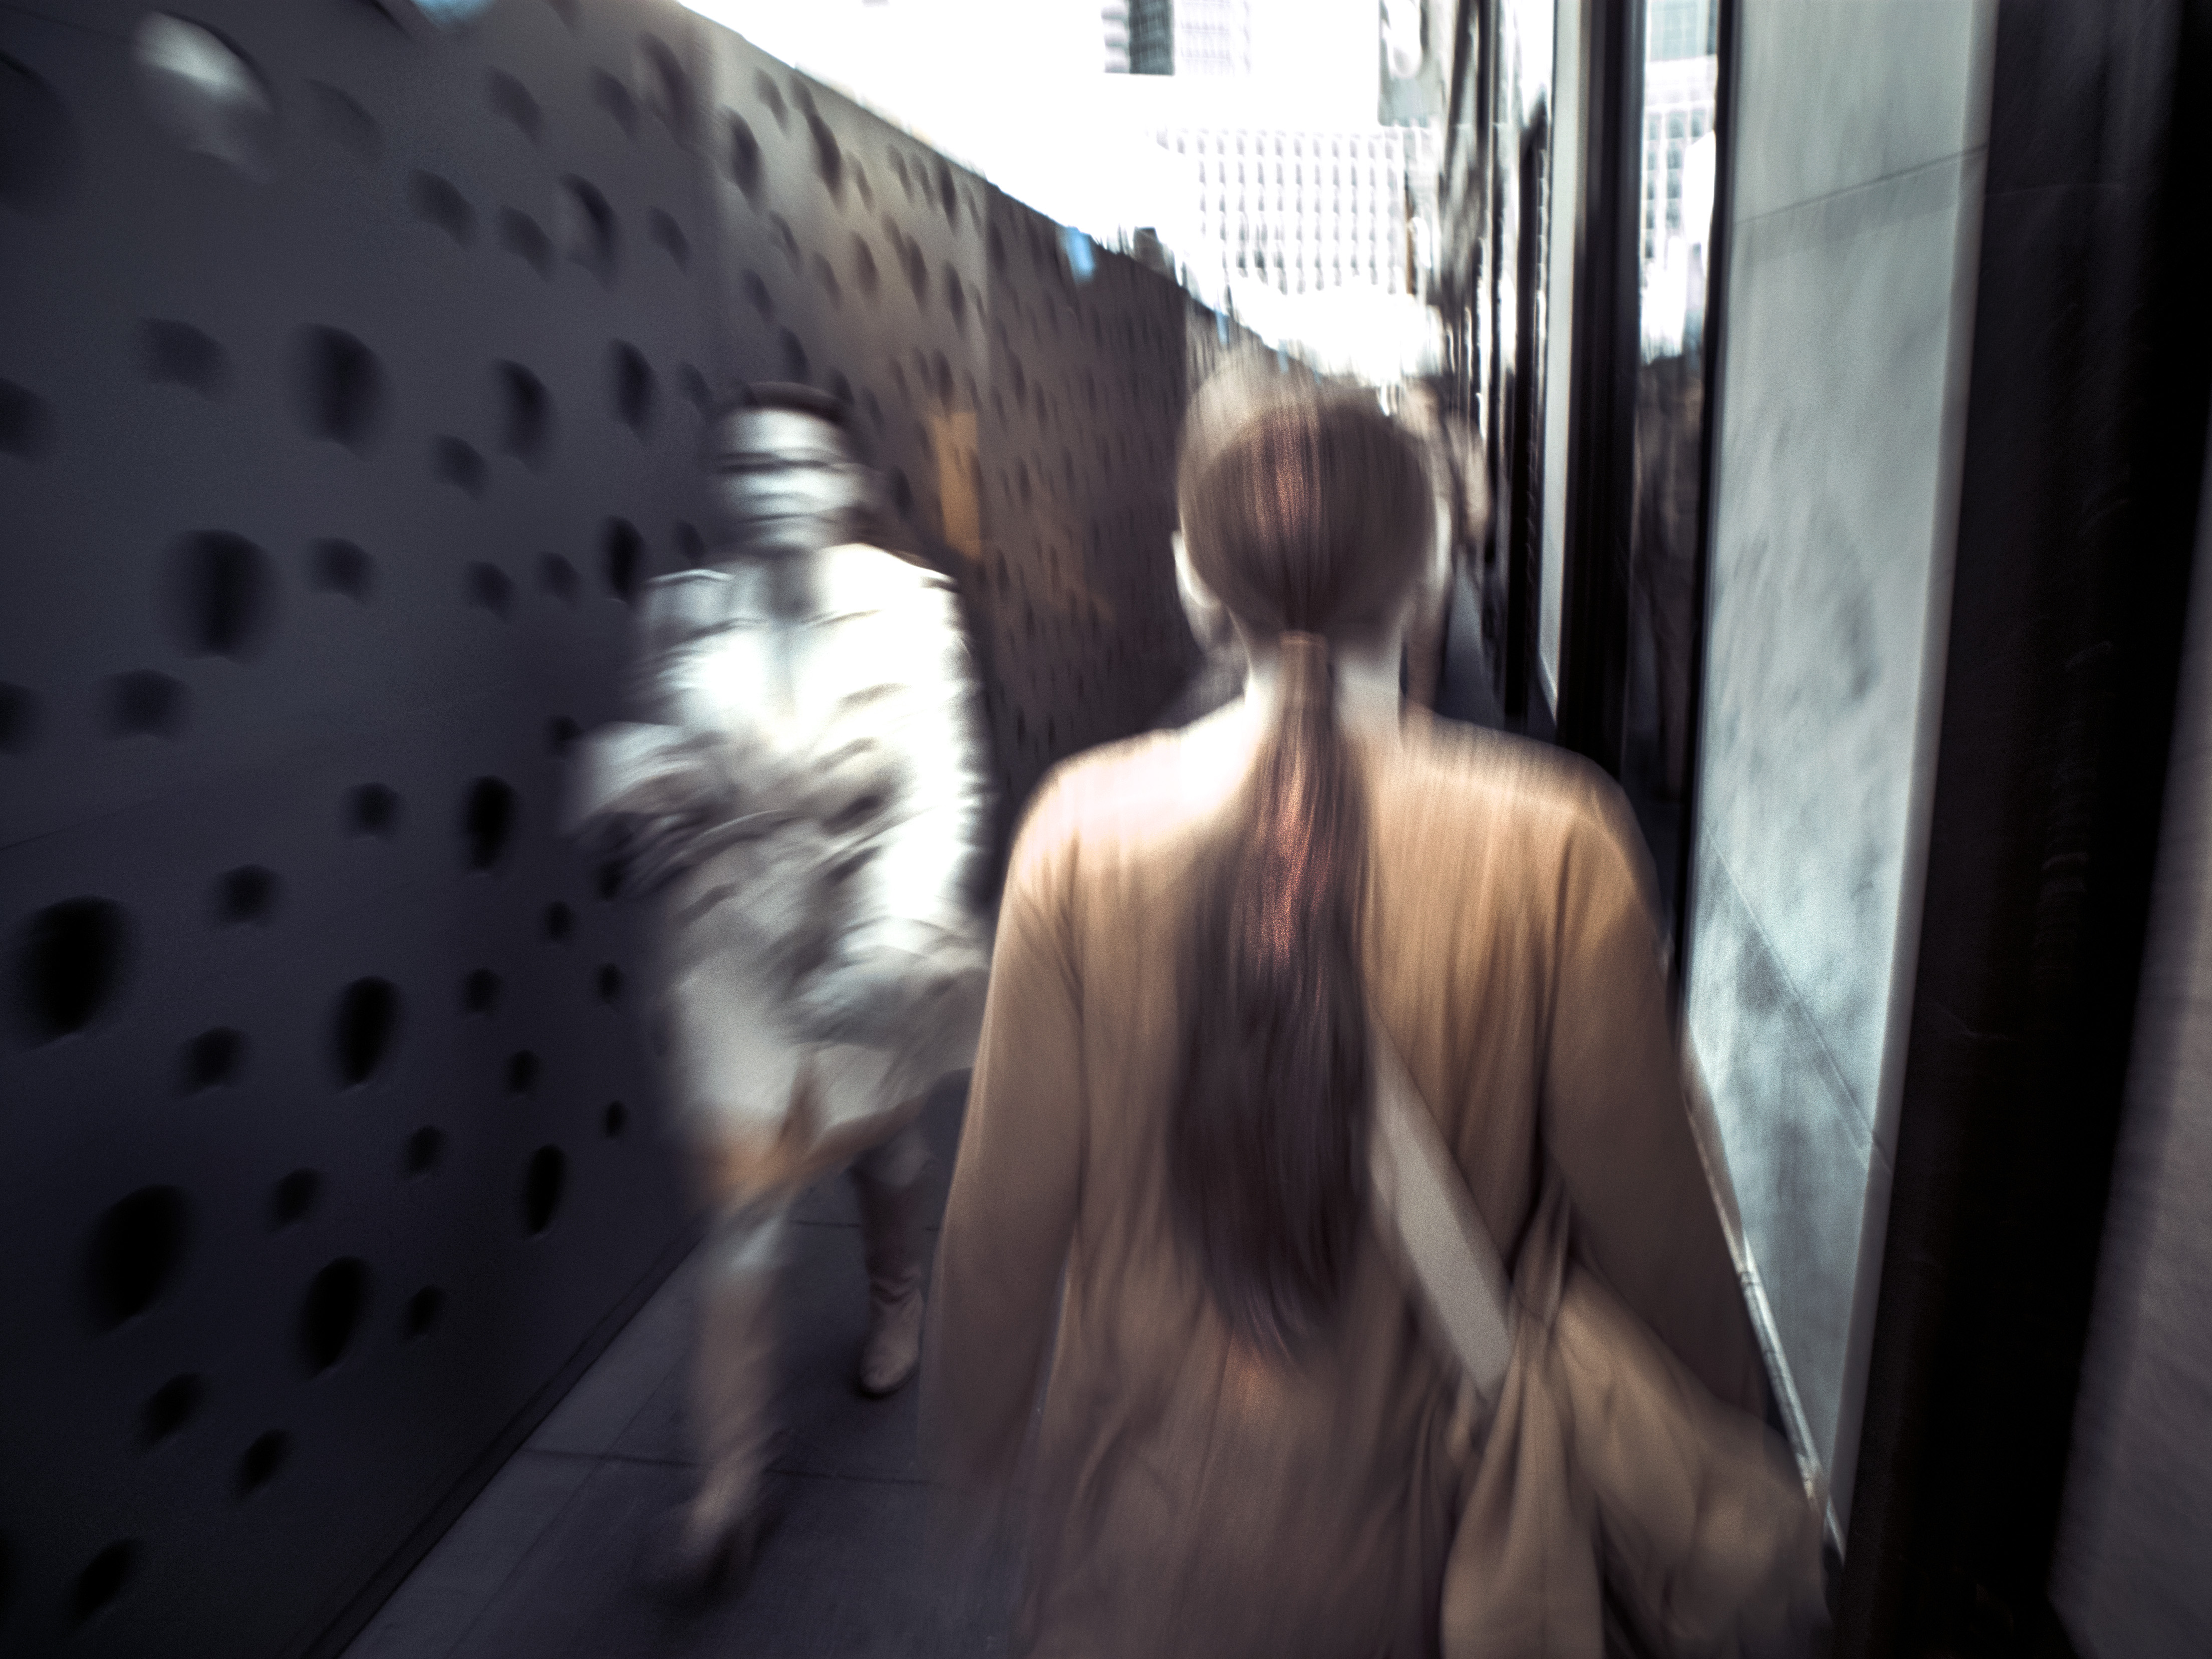
blur, street, photography, color, sanfrancisco, women, photograph, snapshot, image, screenshot